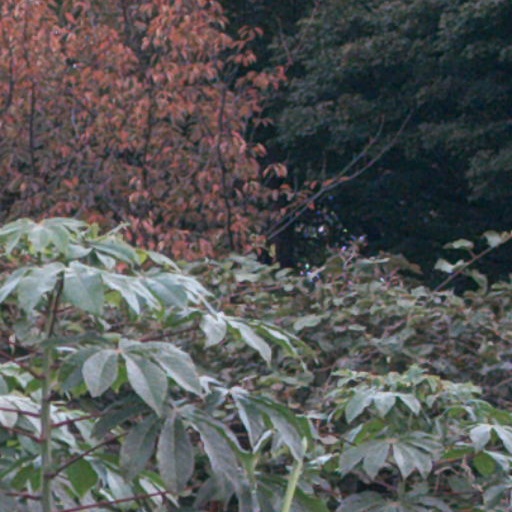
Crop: cassava